Answer in natural language. Which object is closer to the camera taking this photo, Television (highlighted by a blue box) or Doorframe (highlighted by a green box)? Choose between the following options: Doorframe (highlighted by a green box) or Television (highlighted by a blue box)
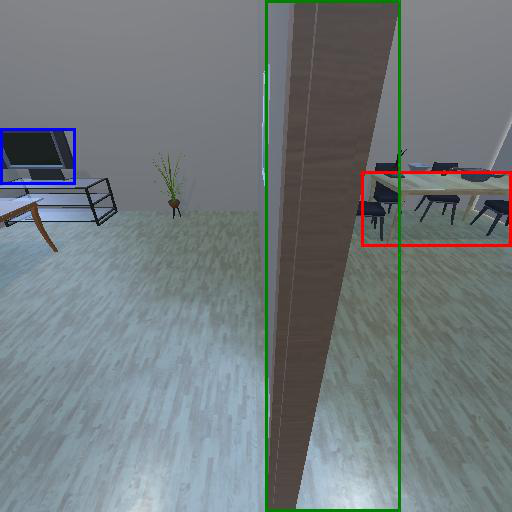
<answer>Doorframe (highlighted by a green box)</answer>